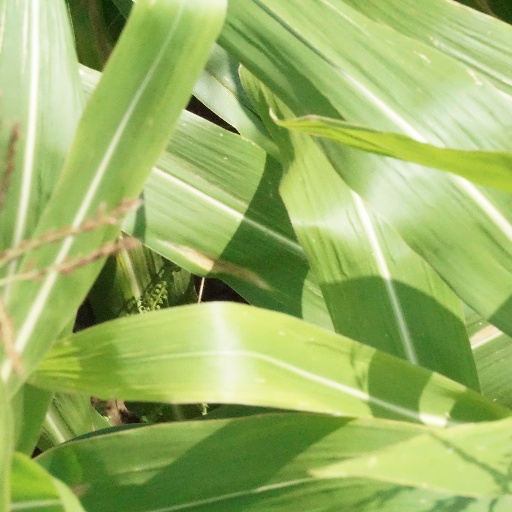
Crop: maize; corn